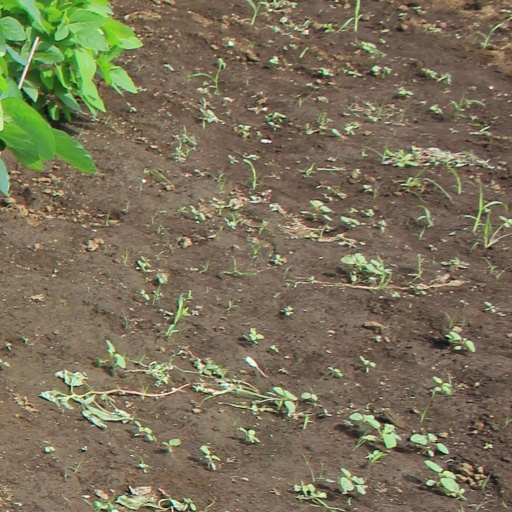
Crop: soybean